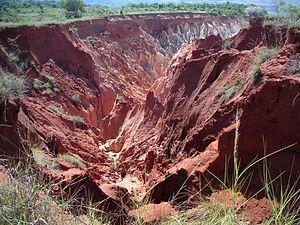
Lavaka (gorge d'erosion) a Madagascar faite par la defrichage.
Le parc national d'Ankarafantsika est un parc national situé dans le nord-ouest de Madagascar, dans la région de Boeny. Il se compose d'une mosaïque de forêts denses sèches et de savanes.